Ordovician

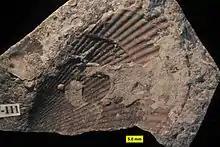
External mold of Ordovician bivalve showing that the original aragonite shell dissolved on the sea floor, leaving a cemented mold for biological encrustation (Waynesville Formation of Franklin County, Indiana).

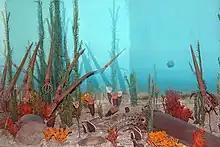
A diorama depicting Ordovician flora and fauna

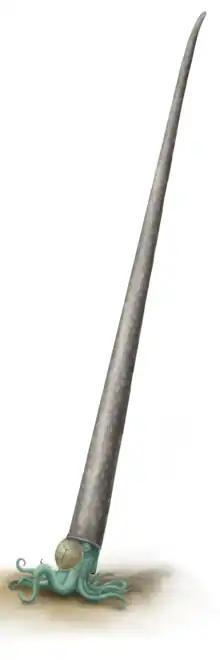

During the Ordovician, the southern continents were assembled into Gondwana, which reached from north of the equator to the South Pole. The Panthalassic Ocean, centered in the northern hemisphere, covered over half the globe. At the start of the period, the continents of Laurentia (in present-day North America), Siberia, and Baltica (present-day northern Europe) were separated from Gondwana by over of ocean. These smaller continents were also sufficiently widely separated from each other to develop distinct communities of benthic organisms. The small continent of Avalonia had just rifted from Gondwana and began to move north towards Baltica and Laurentia, opening the Rheic Ocean between Gondwana and Avalonia. Avalonia collided with Baltica towards the end of Ordovician.